Battle of Stilo

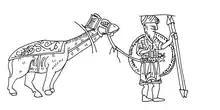
Warrior of the Fatimid / Kalbid period 11th century Sicily

The Battle of Stilo (also known as Cape Colonna and Crotone) was fought on 13 or 14 July 982 near Crotone in Calabria between the forces of Holy Roman Emperor Otto II and his Italo-Lombard allies and those of the Kalbid emir of Sicily, Abu'l-Qasim, who had declared a holy war against the Germans.